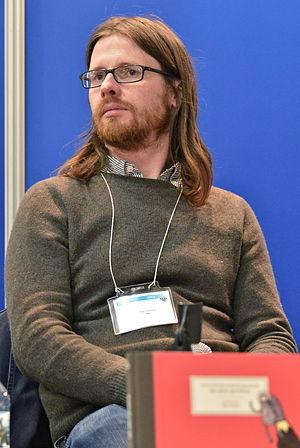
Le caricaturiste écossais Tom Gauld au Salon international du livre de Québec 2015
Tom Gauld est un cartooniste et illustrateur britannique né en 1976. Il a étudié l'illustration à l'université d'Édimbourg et au Royal College of Art.